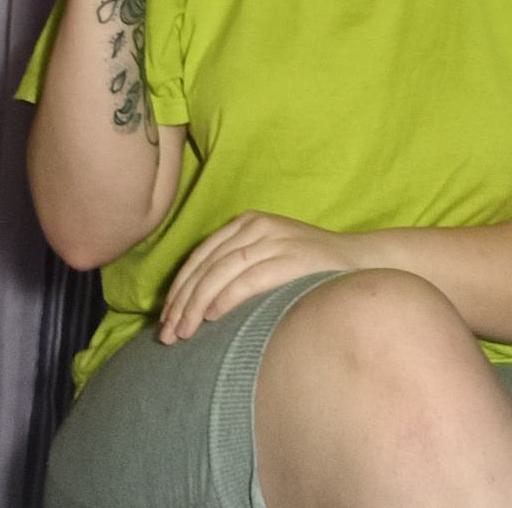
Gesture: no_gesture